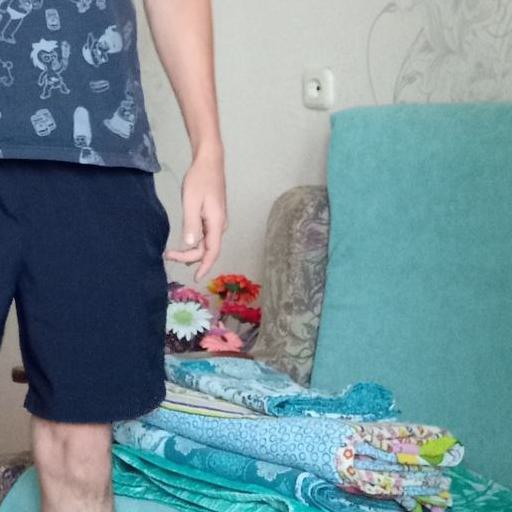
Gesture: no_gesture